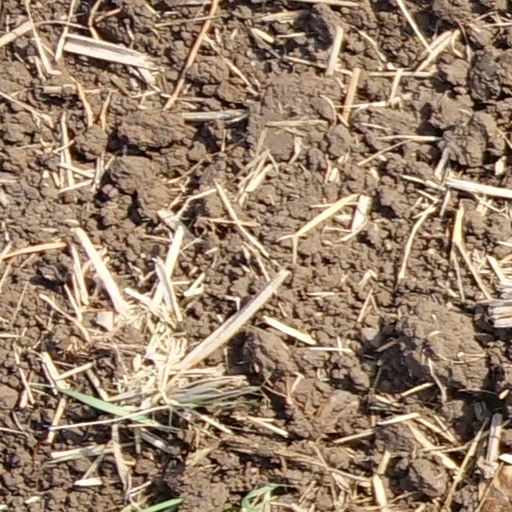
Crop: wheat